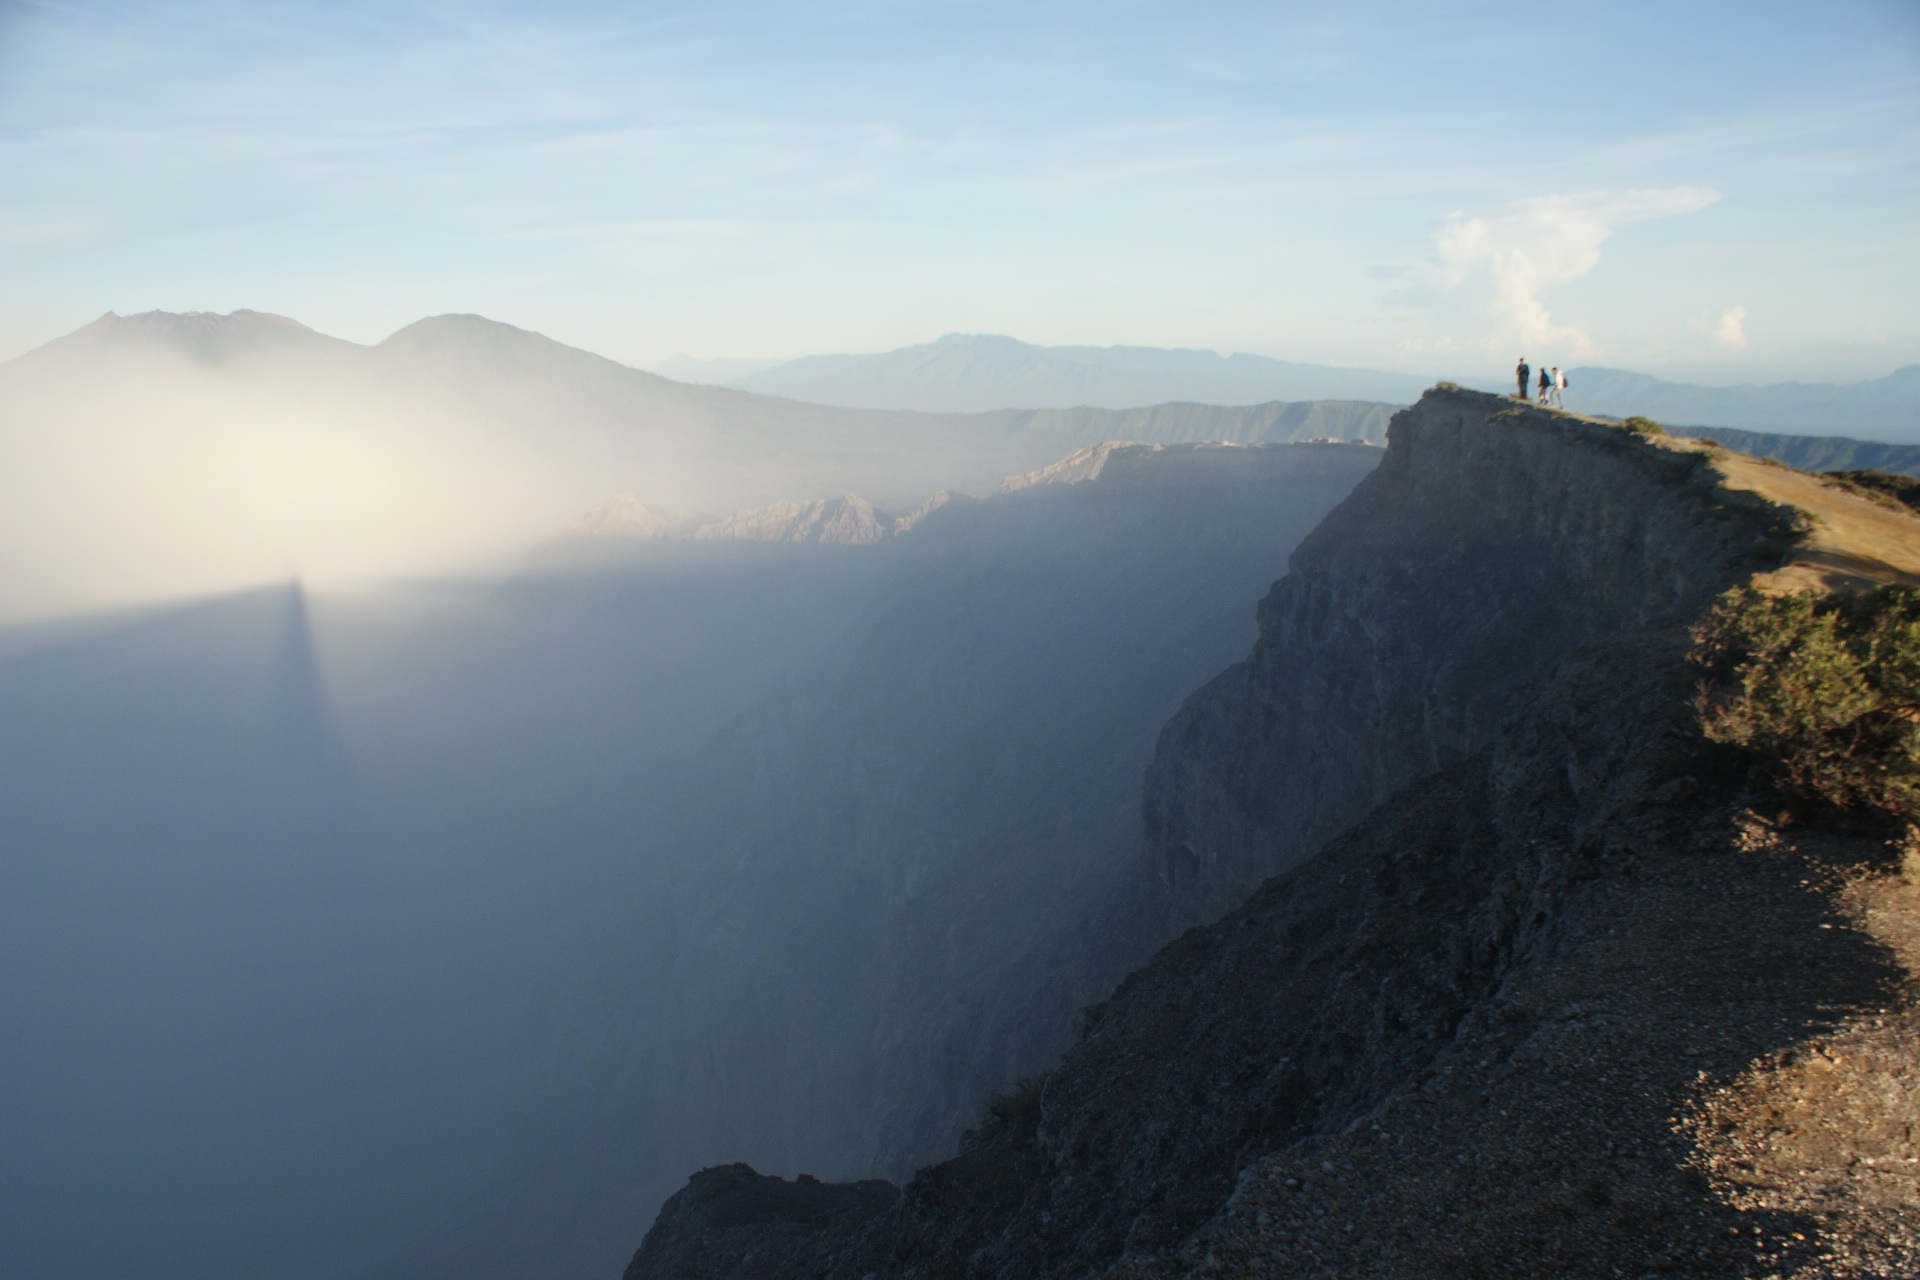
mountain, morning, hill, adventure, mountain range, terrain, ridge, summit, plateau, fell, landform, geographical feature, atmospheric phenomenon, mountainous landforms